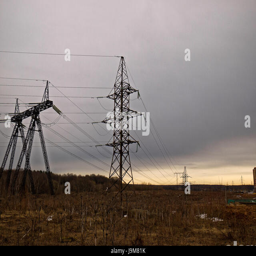
power line against the background of a stormy sky